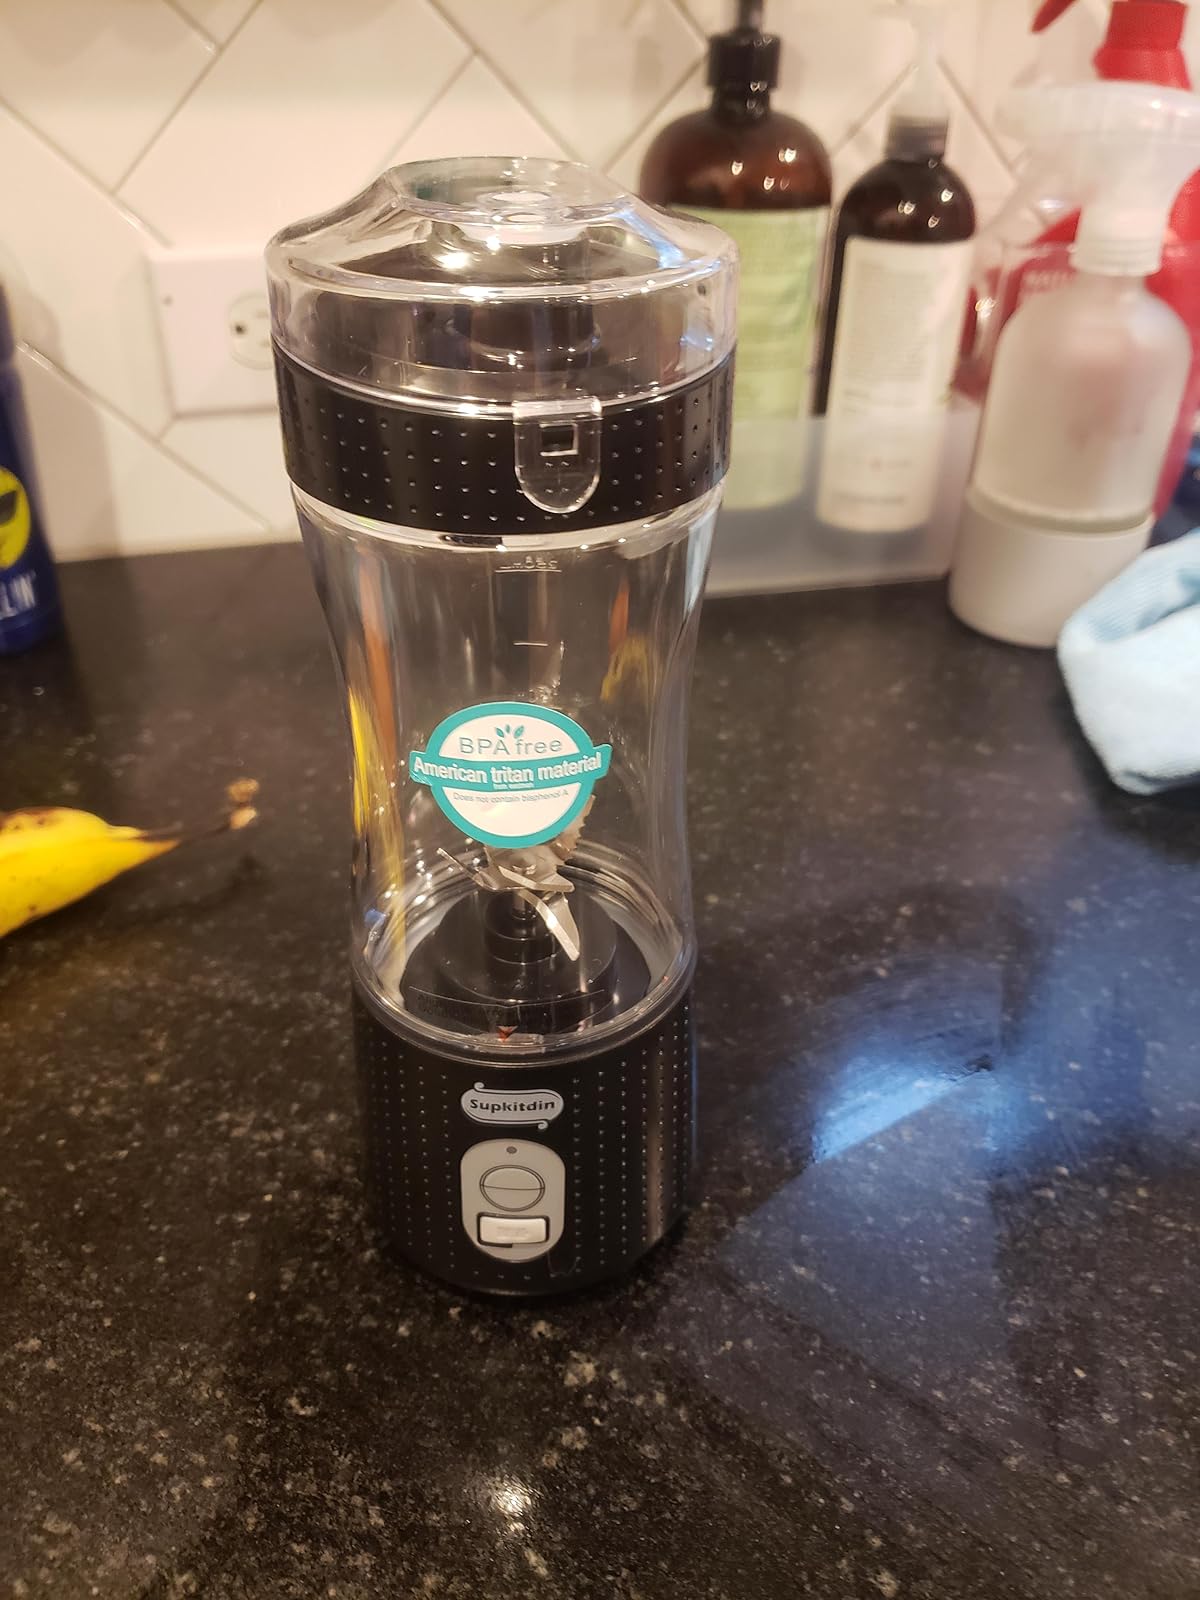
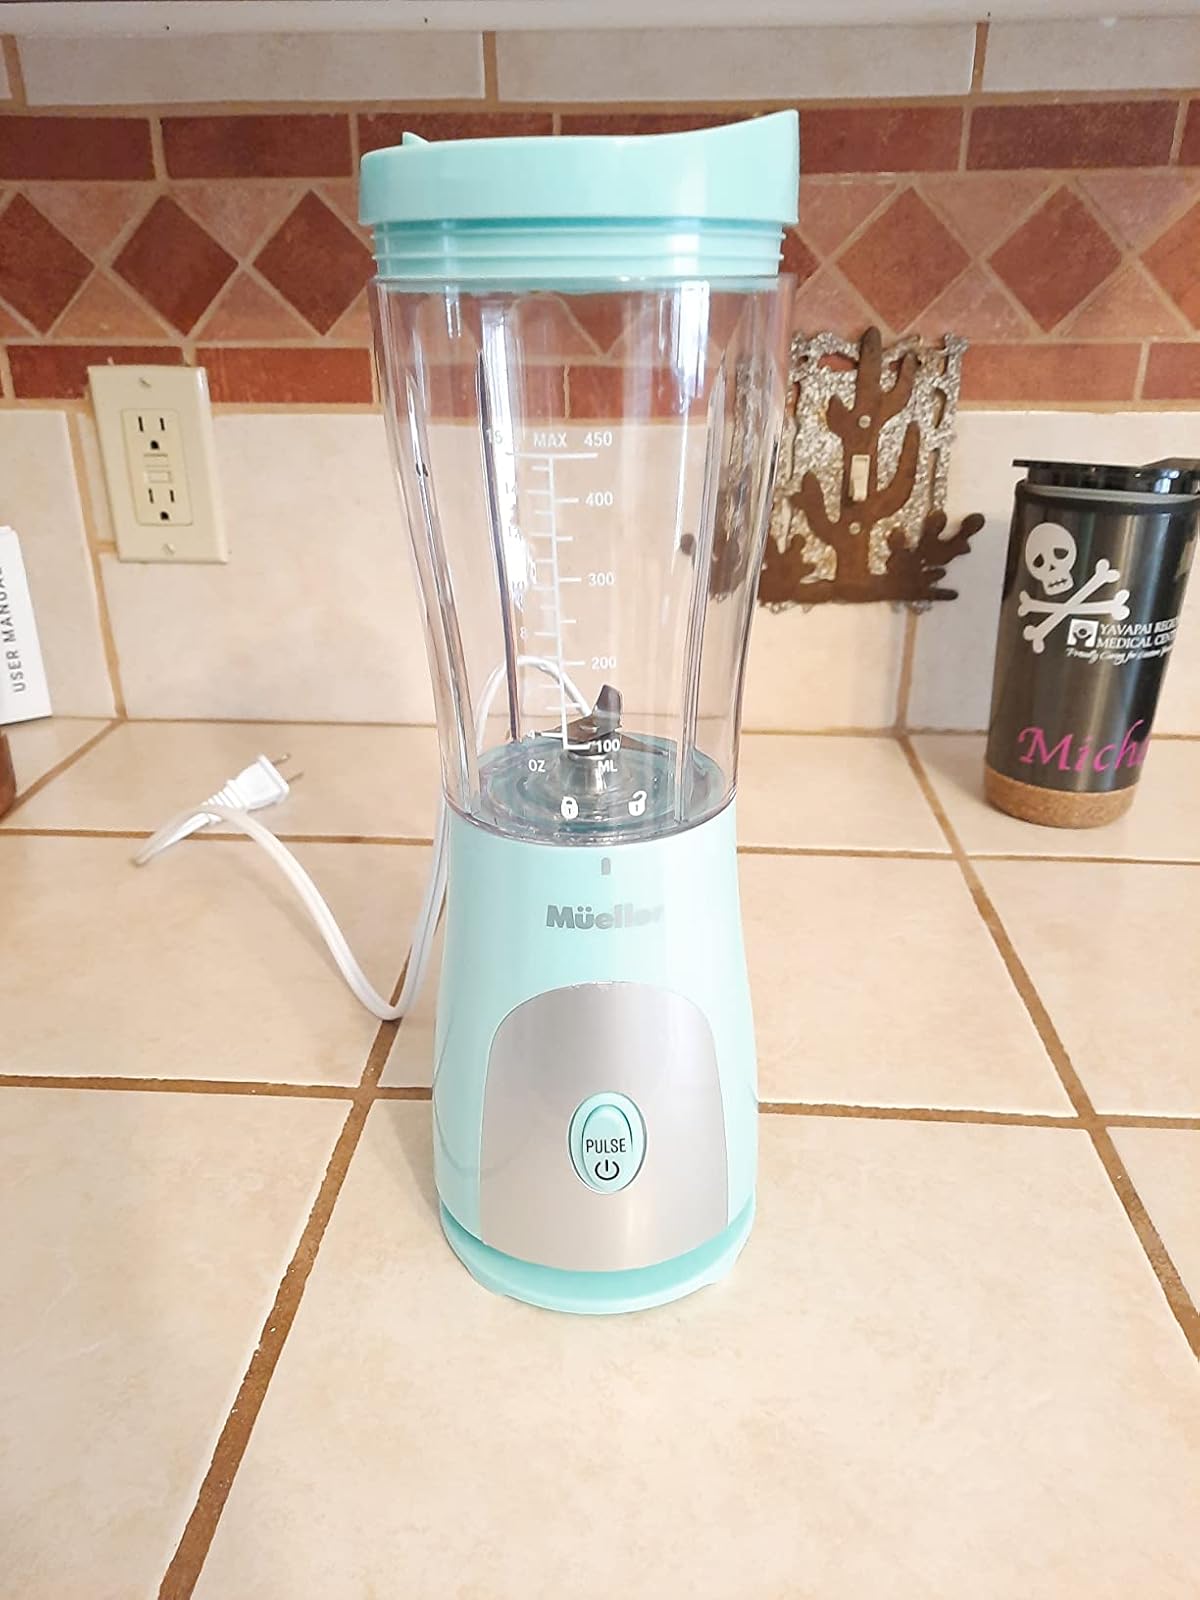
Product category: items_blender
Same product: no